Lagoon Creek Pumping Station

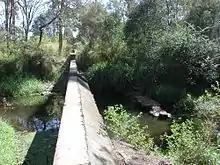
Dam wall, 2006

Lagoon Creek is a small watercourse in the Caboolture Shire. It begins at Moodlu and runs in an easterly direction through the north of Caboolture before entering Tea Tree Swamp on the eastern side of the Bruce Highway. It is an important part of the ecosystem within Caboolture Shire and provides a regular water flow into the Tea Tree Swamp Wetlands. The pump site is located approximately one kilometre north of the Caboolture CBD. It is situated at the end of Buckle Street and is shielded from the surrounding suburban development by mature vegetation.